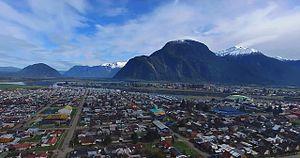
Aysén est une ville et une commune du Chili située dans la province d'Aysén, elle-même dans la région de Région Aysén del General Carlos Ibáñez del Campo. Son chef-lieu et celui de la province Aisén est la ville de Puerto Aysen.